Answer in natural language. Which object is closer to the camera taking this photo, walnut wood open shelving unit or blue two-seater sofa with green and blue cushions? Choose between the following options: blue two-seater sofa with green and blue cushions or walnut wood open shelving unit
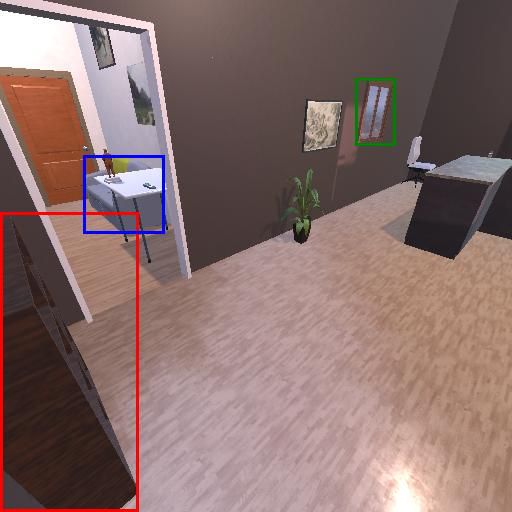
<answer>walnut wood open shelving unit</answer>